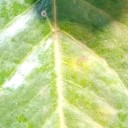
Label: Cerscospora